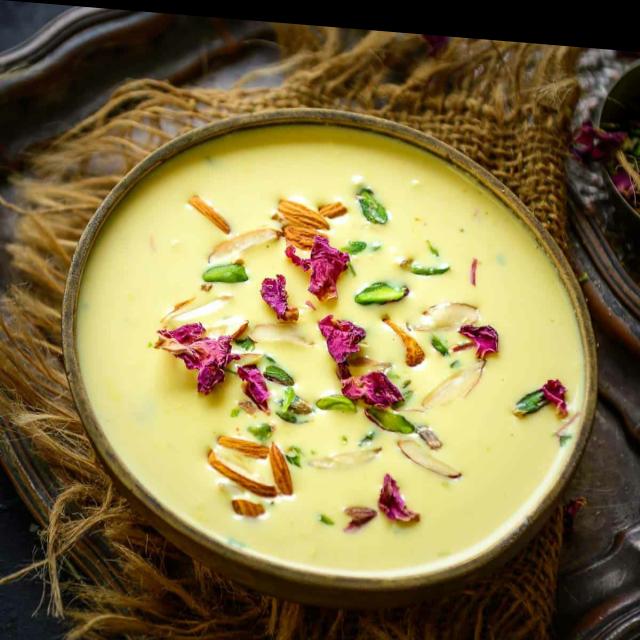
Dish: kheer